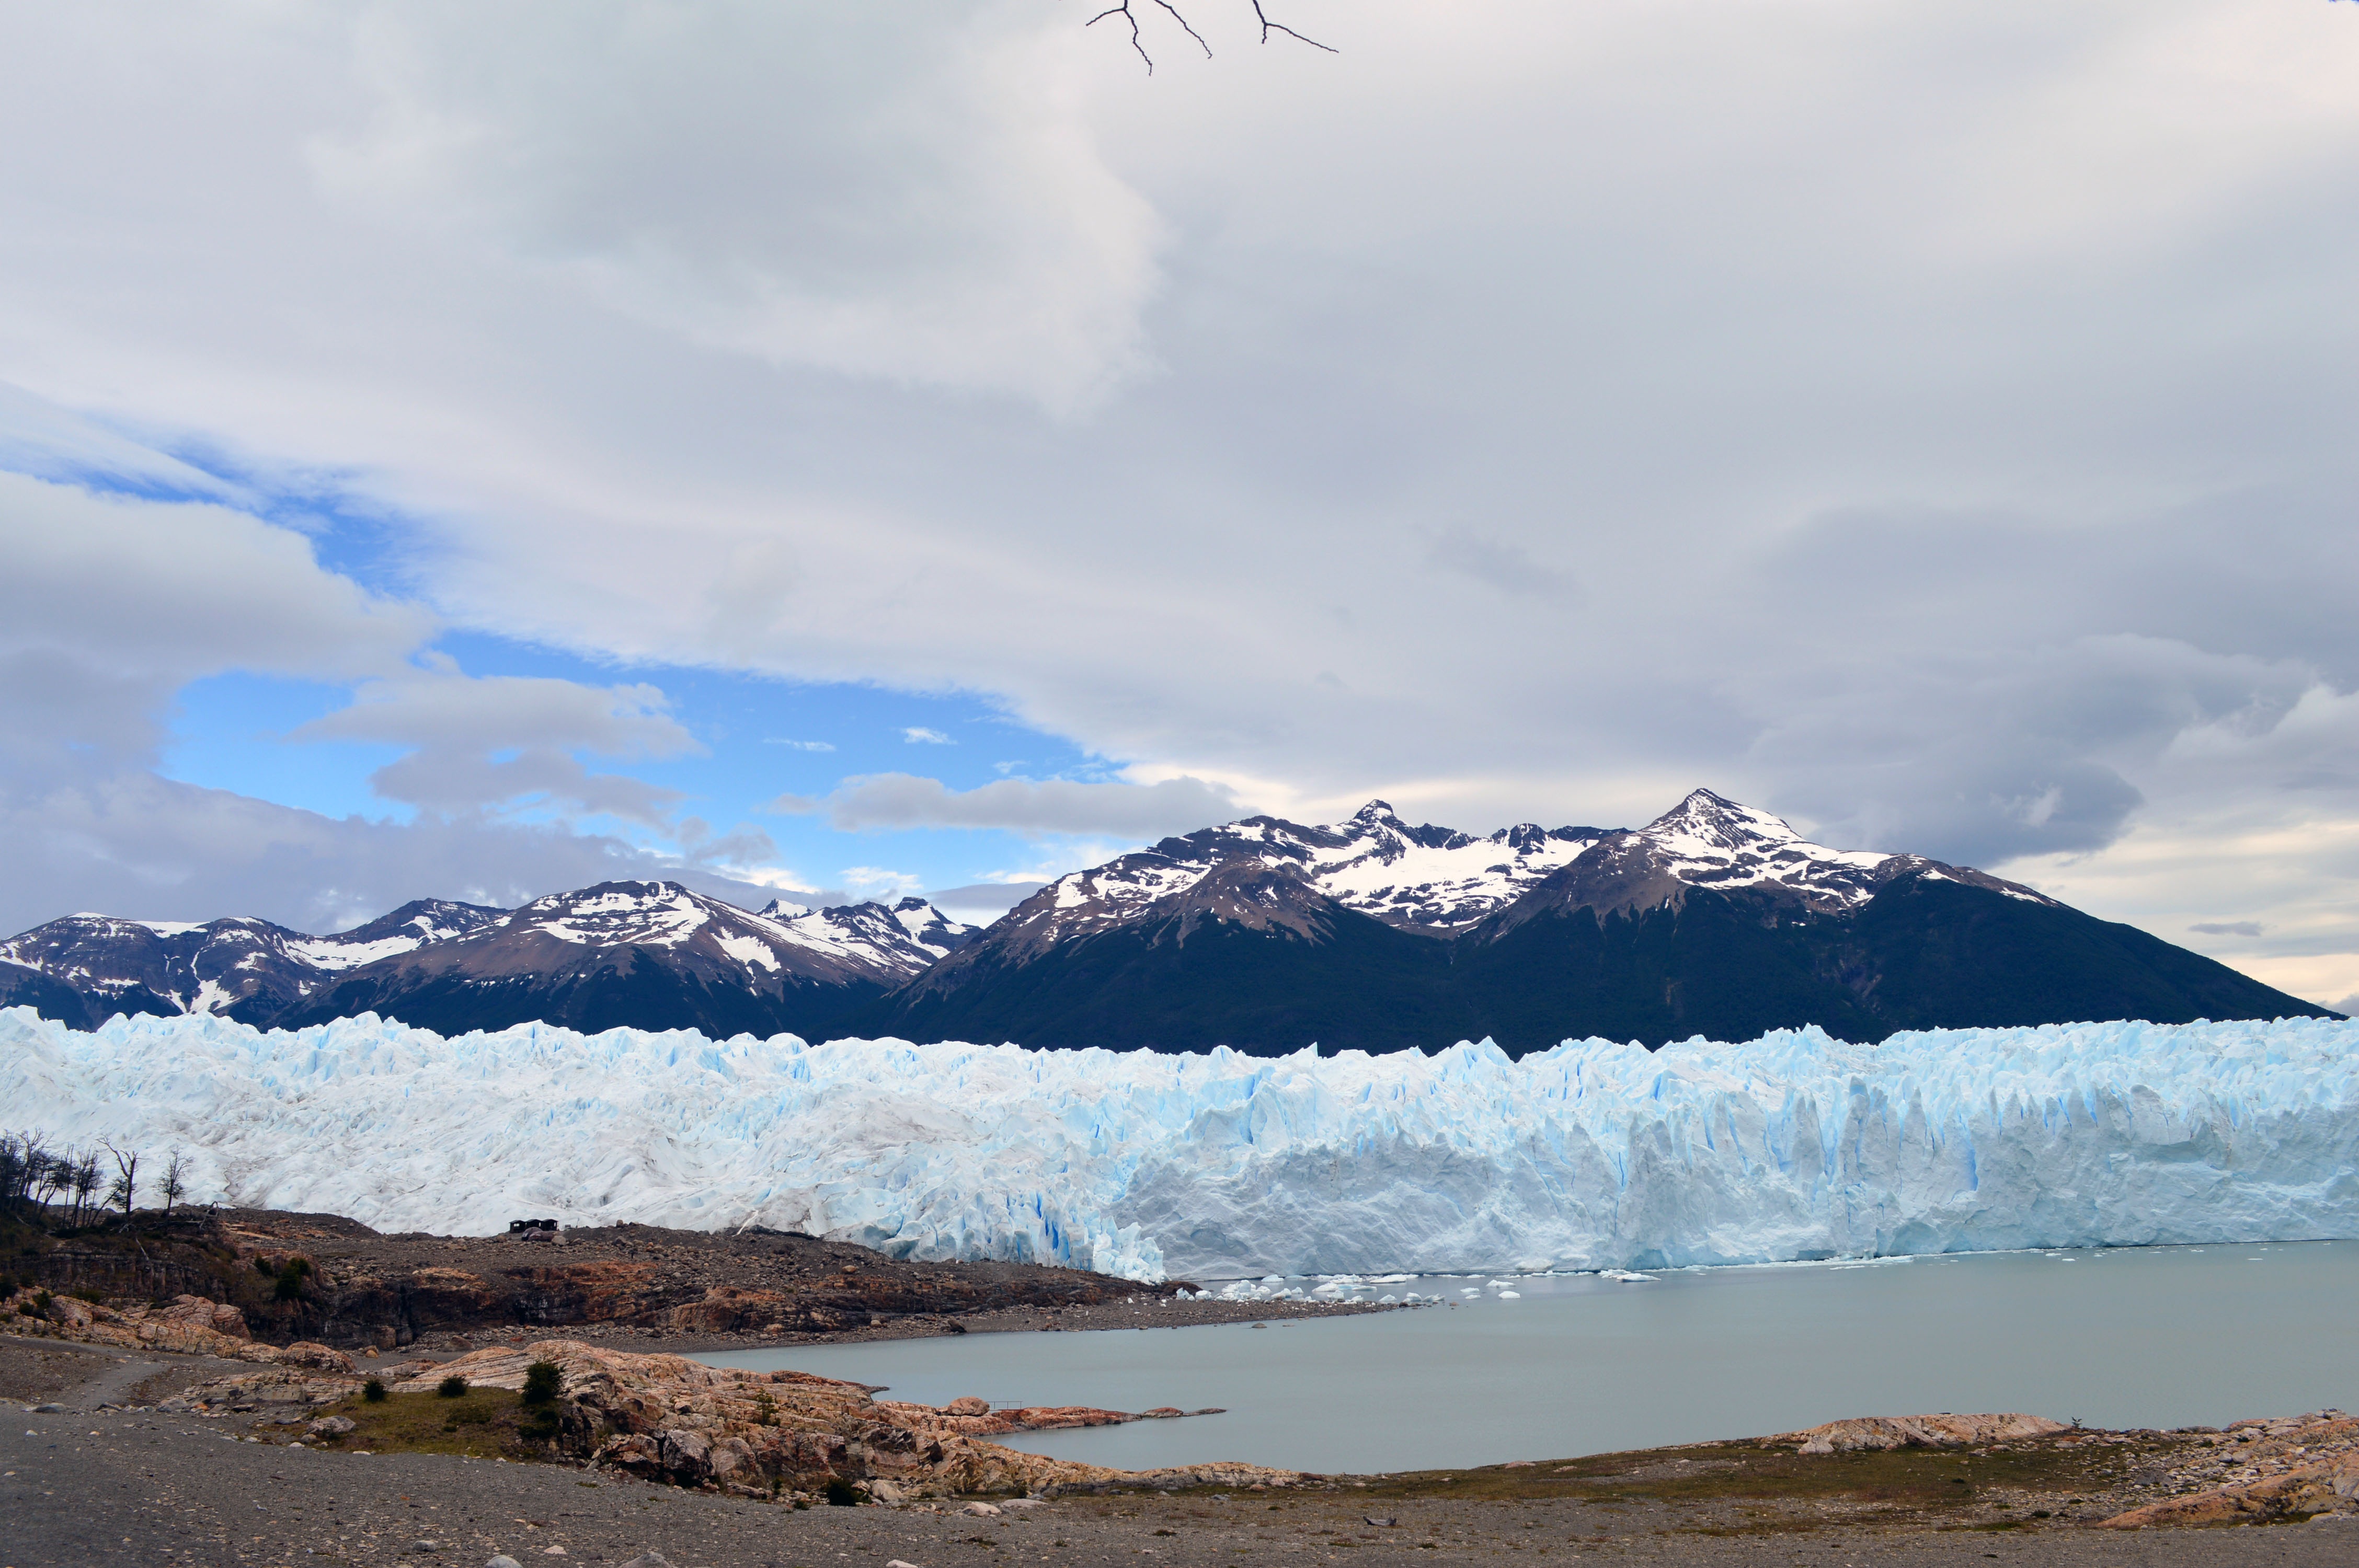
landscape, sea, nature, mountain, snow, winter, cloud, lake, mountain range, ice, glacier, weather, arctic, plateau, fell, loch, patagonia, glaciers, landform, geographical feature, mountainous landforms, glacial landform